Alexa Chung

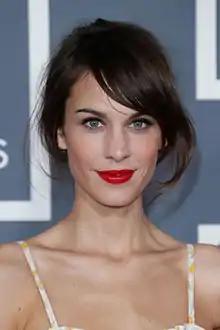
Chung in 2013

Alexa Chung (born 5 November 1983) is an English model and television personality. Chung pursued a modelling career as a teenager after being scouted by a modelling agency at the Reading Festival. She has walked for brands such as Vivienne Westwood, Stella McCartney and Miu Miu, as well as being the face of Pepe Jeans, Lacoste, DKNY Jeans, Tommy Hilfiger and Longchamp.